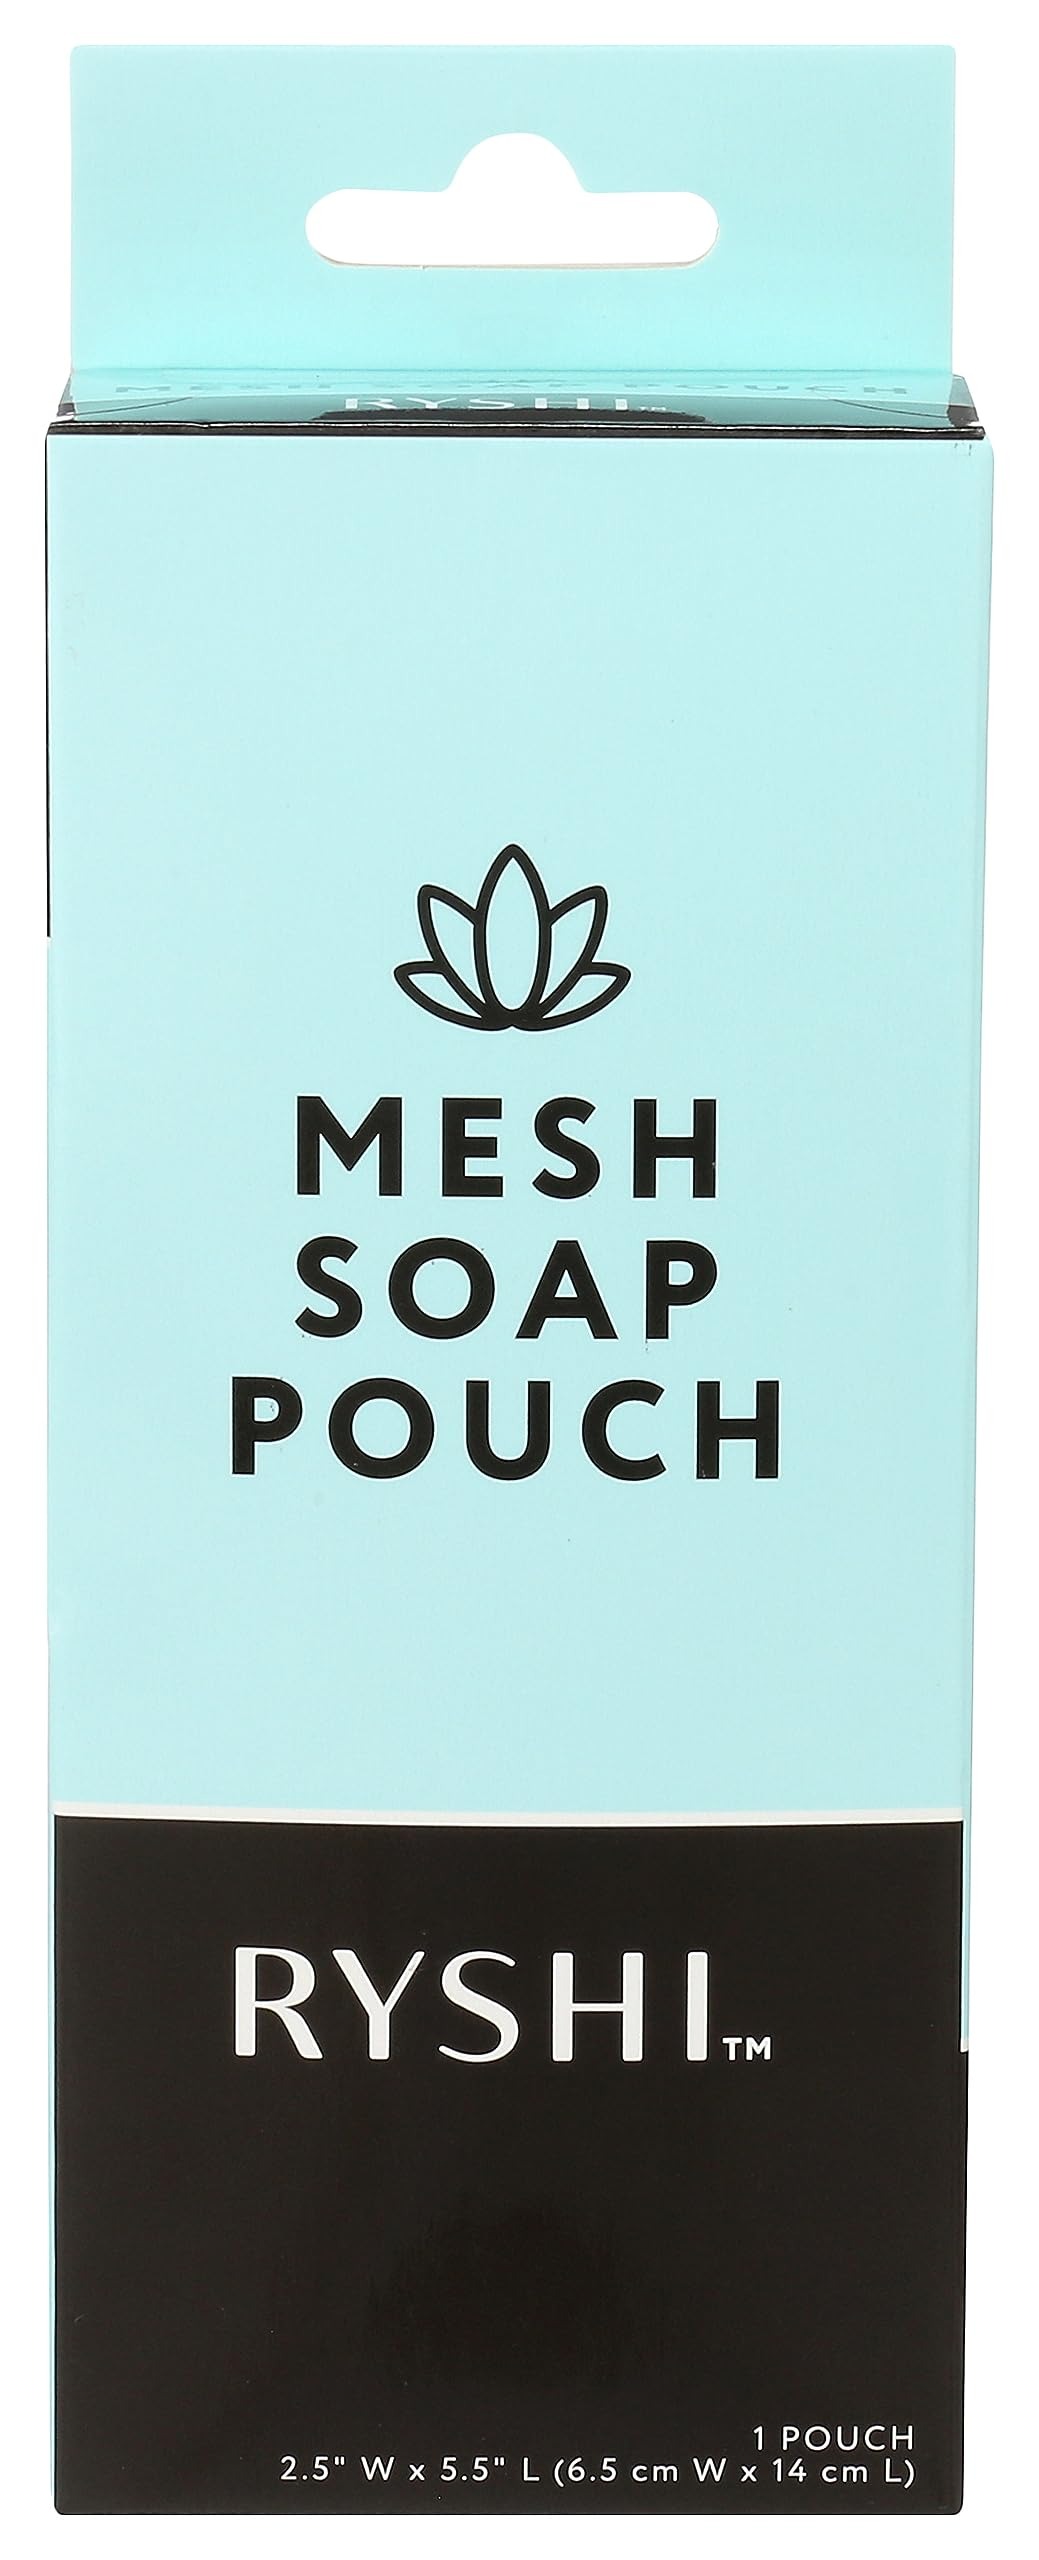
Item Name: Ryshi Soap Pouch Net
Product Description: Ryshi soap pouch net
Value: 1.0
Unit: Count

Price: 3.29